The Big Score (1983 film)

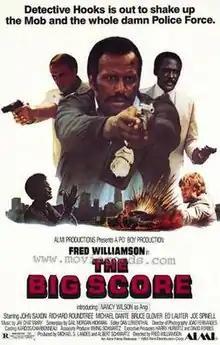

The Big Score is a 1983 American crime drama film directed by Fred Williamson. The film has music composed by Jay Chattaway.